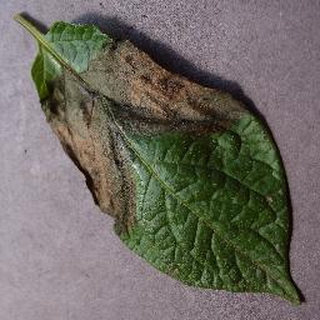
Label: potato_late_blight